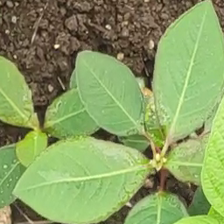
Weed species: Moti_dudhi(Euphorbia_geneculata_L)